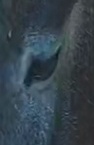
Face region: eyes (orbital_tightening_and_eye_area)
Pain indicator: not_present